Hoesein Djajadiningrat

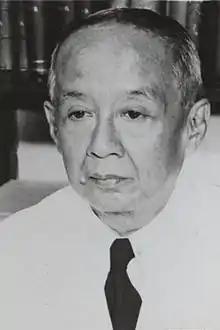
Hoesein Djajadiningrat

Husein Jayadiningrat, or Hoesein Djajadiningrat in older spelling (8 December 1886 – 12 November 1960), was an Indonesian scholar in Indonesian studies, Islamic law, and native Indonesian literature. He distinguished himself as one of the first native Indonesian to earn a doctoral degree.